Kent State University

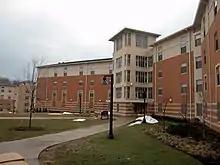
Centennial Court B, a co-ed residence hall

Kent State operates twenty-four on-campus residence halls, all of which are located on the main campus in Kent. Each hall is a part of a larger group, usually bound by a common name or central area. Within the University Housing Residence Halls, there are living-learning programs that place students with similar academic or extracurricular interests in the same dorms.